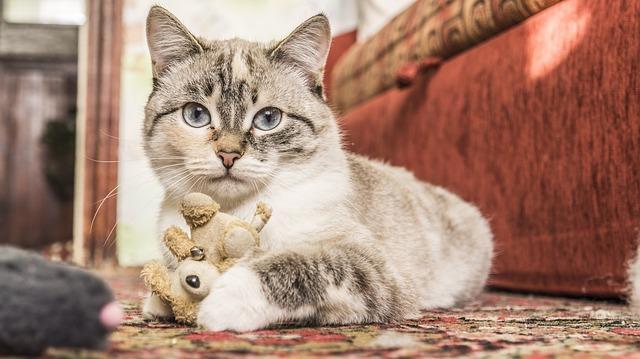
cat